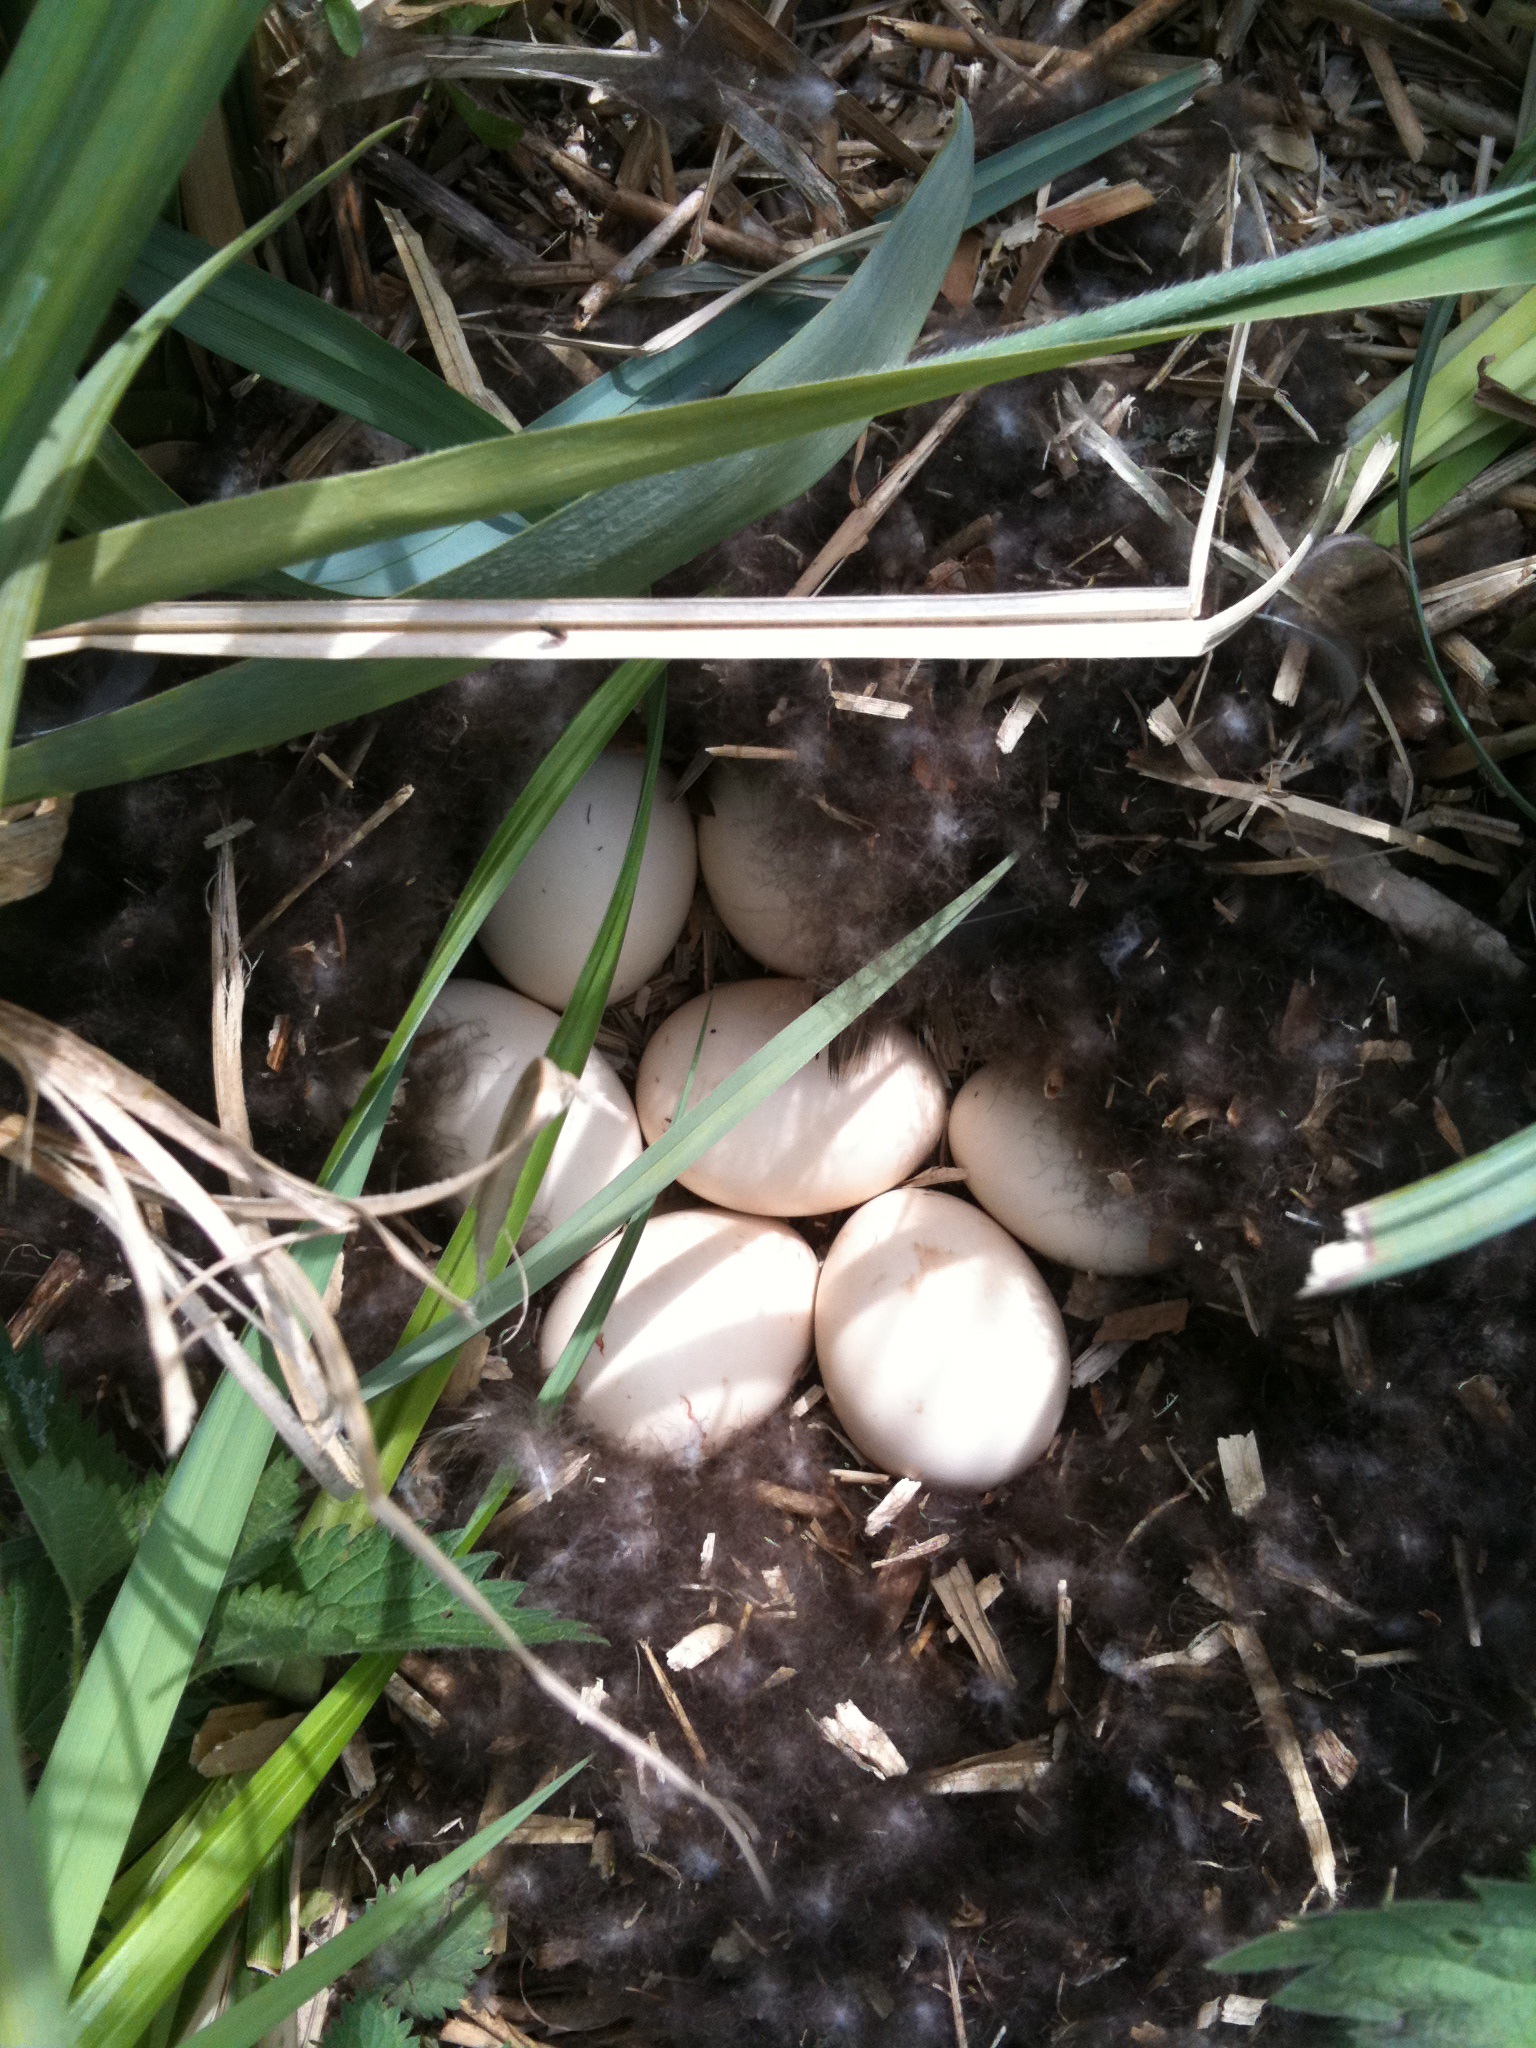
grass, flower, spring, produce, waterfront, eggs, may, eendennest